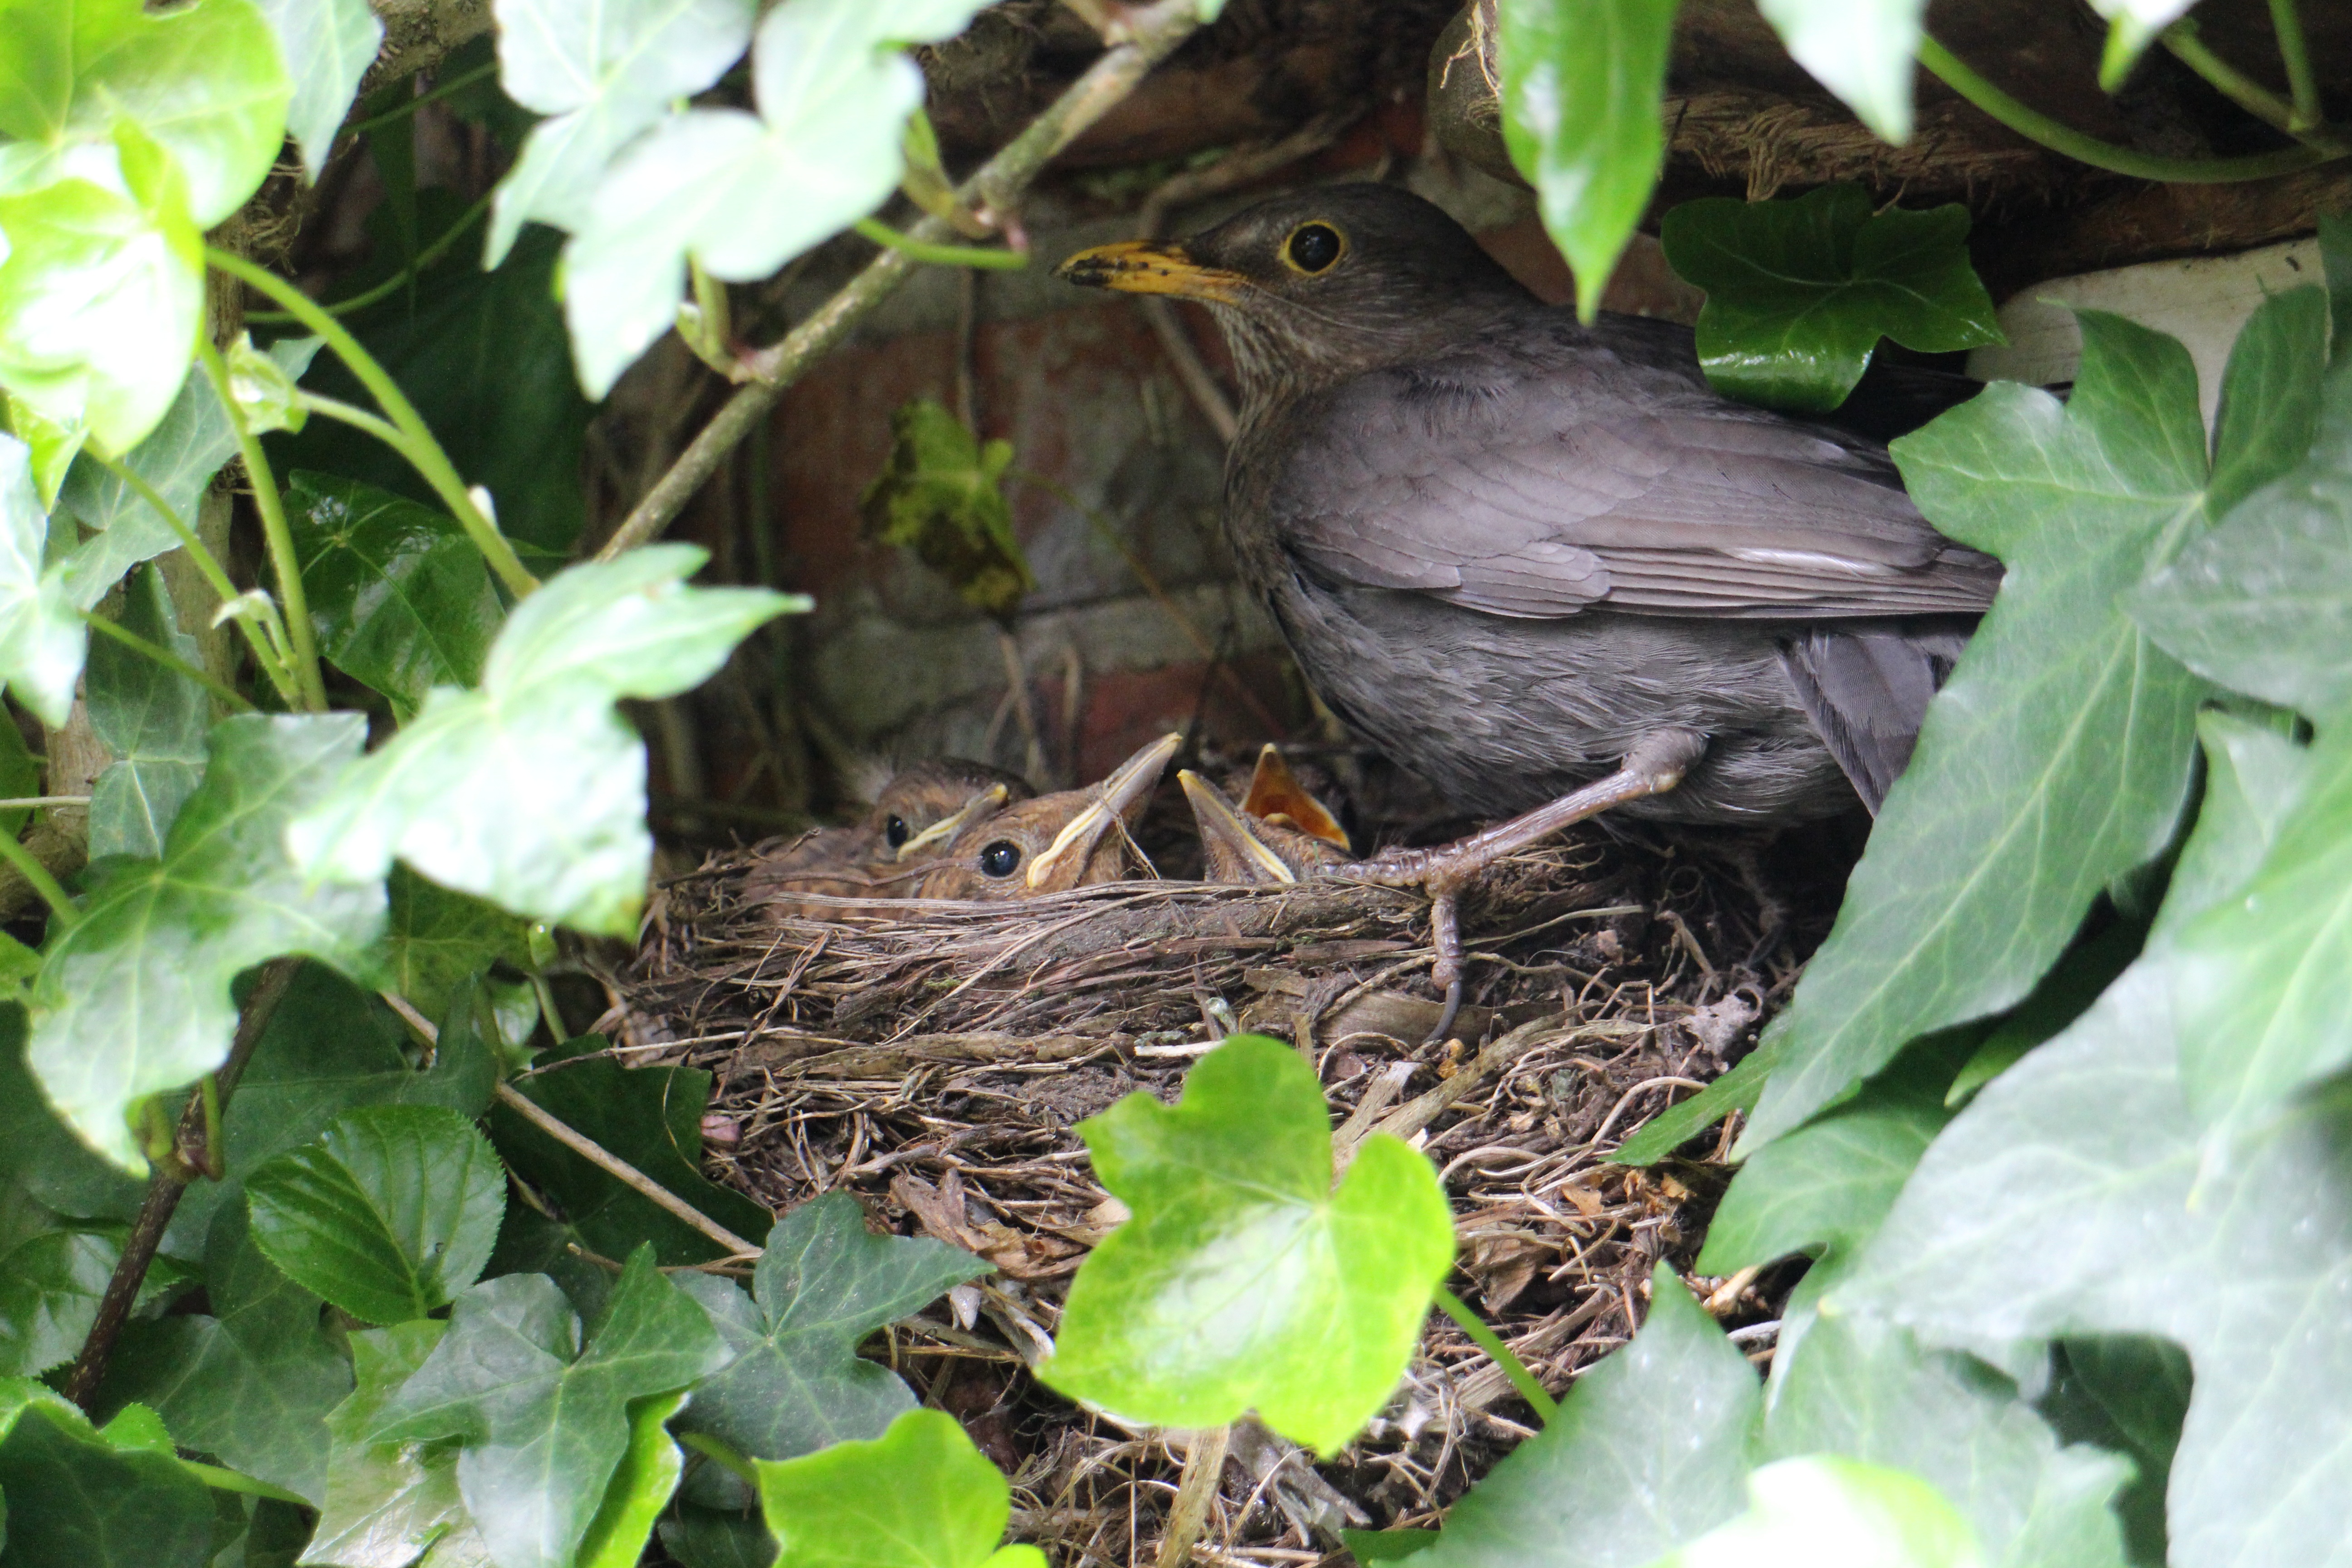
bird, flower, wildlife, young, beak, garden, fauna, birds, vertebrate, nest, blackbird, fledglings, old world flycatcher, perching bird